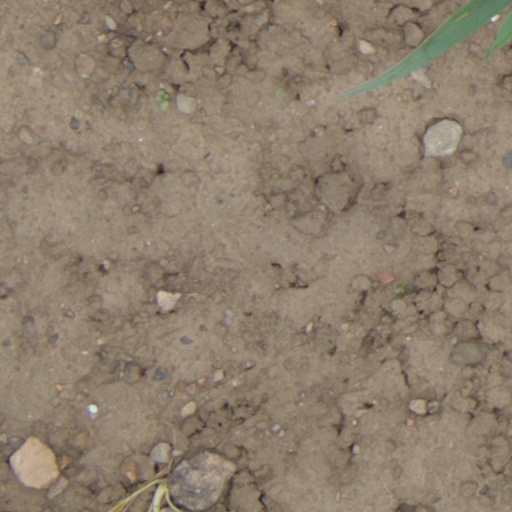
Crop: wheat